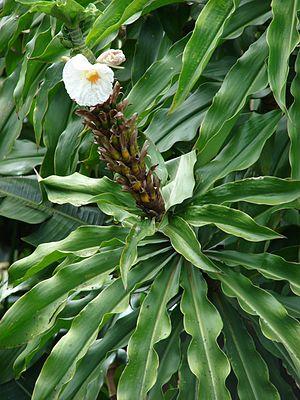
Cheilocostus speciosus est une espèce de plantes du genre Cheilocostus de la famille des Costaceae. Cette espèce est encore connue sous son précédent nom scientifique, Costus speciosus. En effet, la réforme du genre Costus est récente.